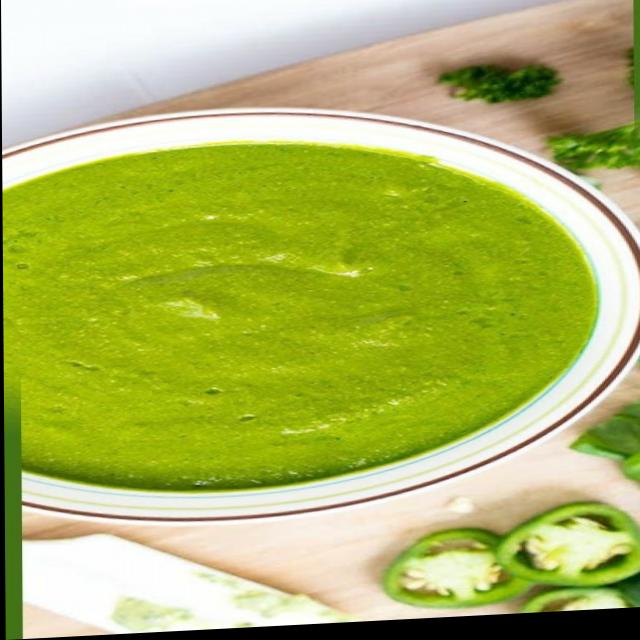
Dish: green_chutney